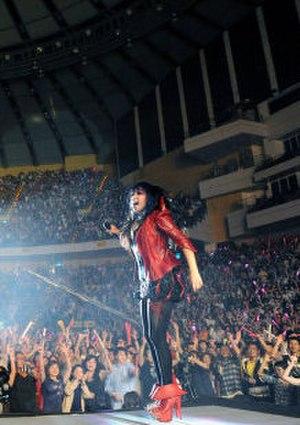
The Voice of China est une émission de télé-crochet musical, diffusée en Chine depuis le 13 juin 2012 sur Zhejiang Television.
A Mei, de son vrai nom Zhang Hui Mei, née le 9 août 1972, est une chanteuse taïwanaise. A Mei est d’origine aborigène du groupe Puyuma.